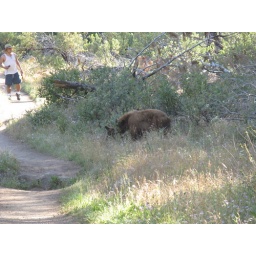
The man in the distance stopped us from surprising this bear and cub